Mikhail Baryshnikov

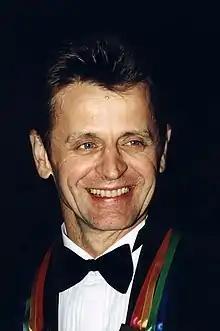
Baryshnikov wearing the Kennedy Center Honors, 2000

Also appeared in "Prodigal Son", "The Steadfast Tin Soldier", "Tchaikovsky Pas de Deux", and "Other Dances", all "Dance in America", PBS; "Baryshnikov: The Dancer and the Dance", PBS; and "Carmen", on French television.